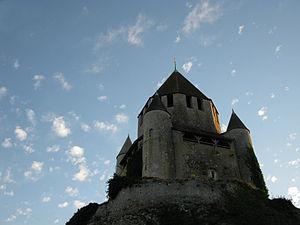
Tour César (Classé) This building is indexed in the Base Mérimée, a database of architectural heritage maintained by the French Ministry of Culture,